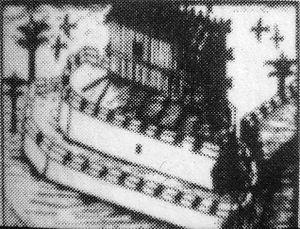
Le Siège de Bangkok est un évènement important de la révolution siamoise de 1688, durant laquelle les Français ont été expulsés du pays. Au moment du coup d'État de Phetracha contre le roi pro-occidental Narai, les troupes du royaume d'Ayutthaya ont assiégé la forteresse française de Bangkok pendant quatre mois. Elles comptaient environ 40 000 hommes équipés d'artillerie, contre une garnison de 200 soldats français. L'affrontement ne fut pas décisif. Les tensions entre les belligérants diminuèrent progressivement et un accord fut finalement négocié, autorisant les Français à quitter le pays.